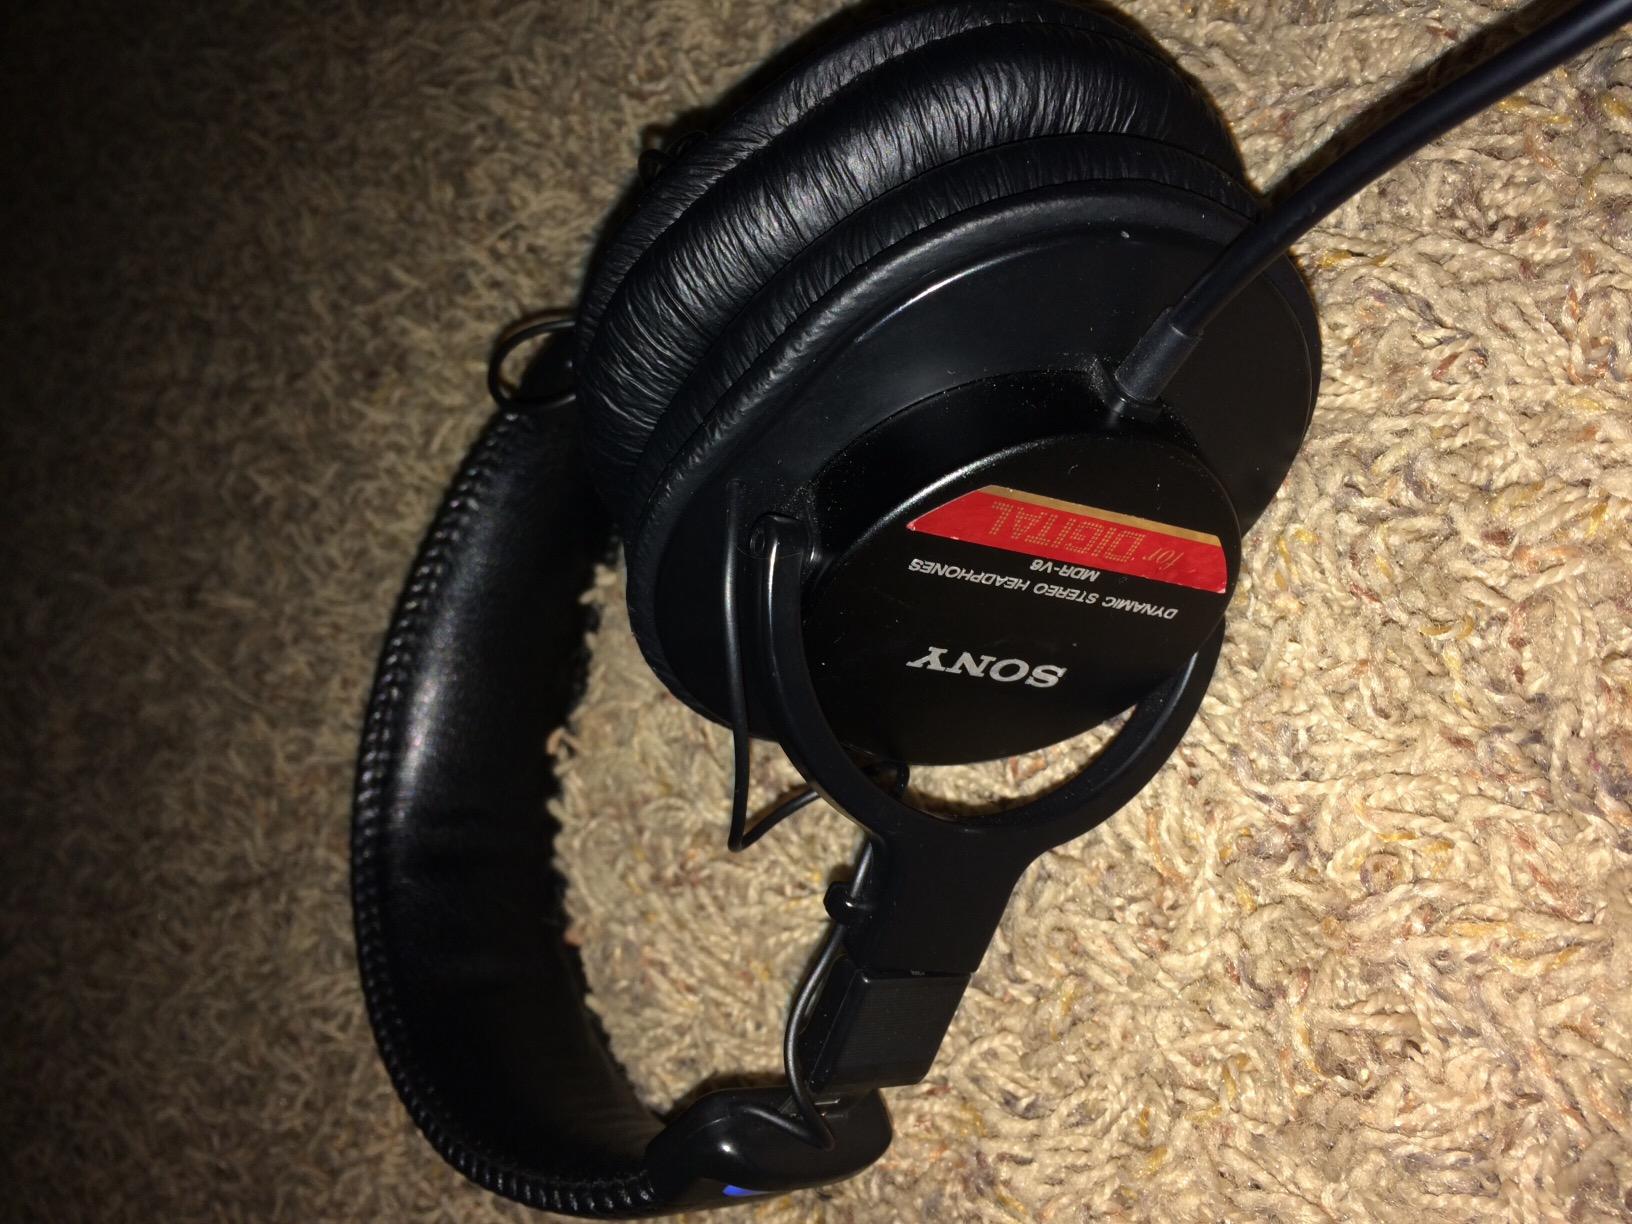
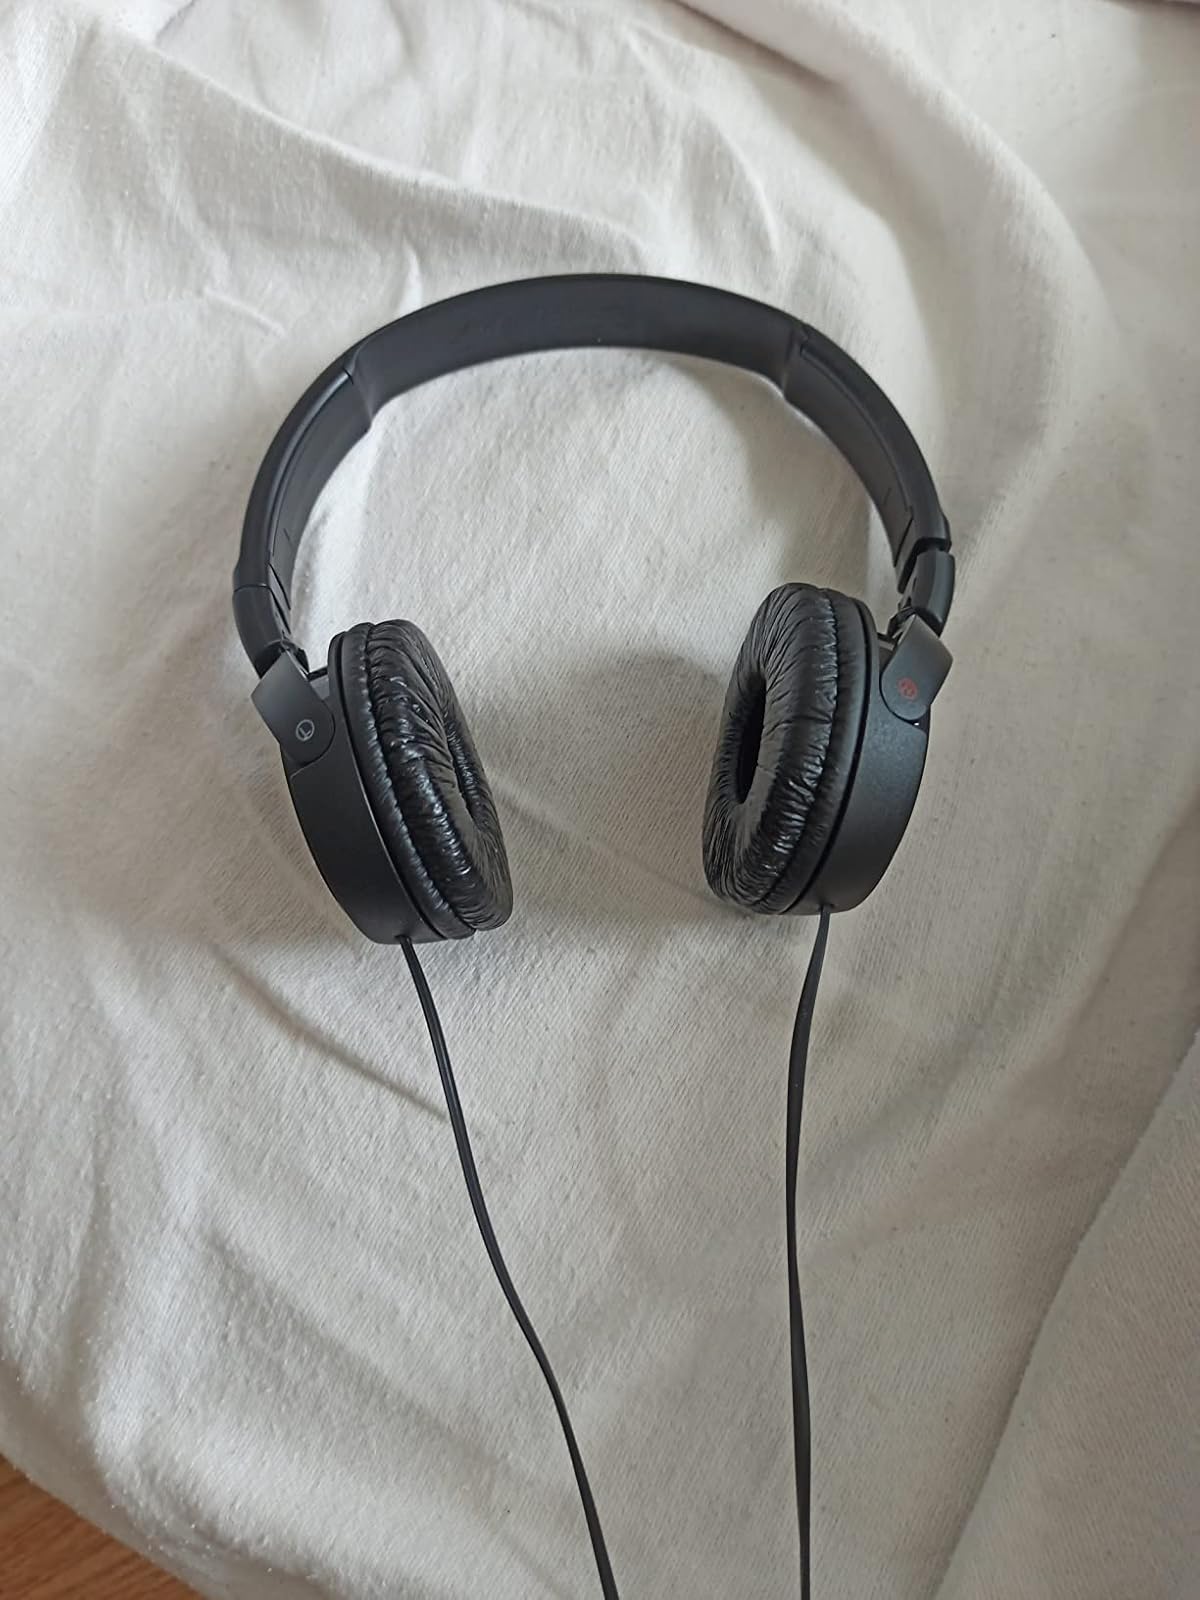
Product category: headphones
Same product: no